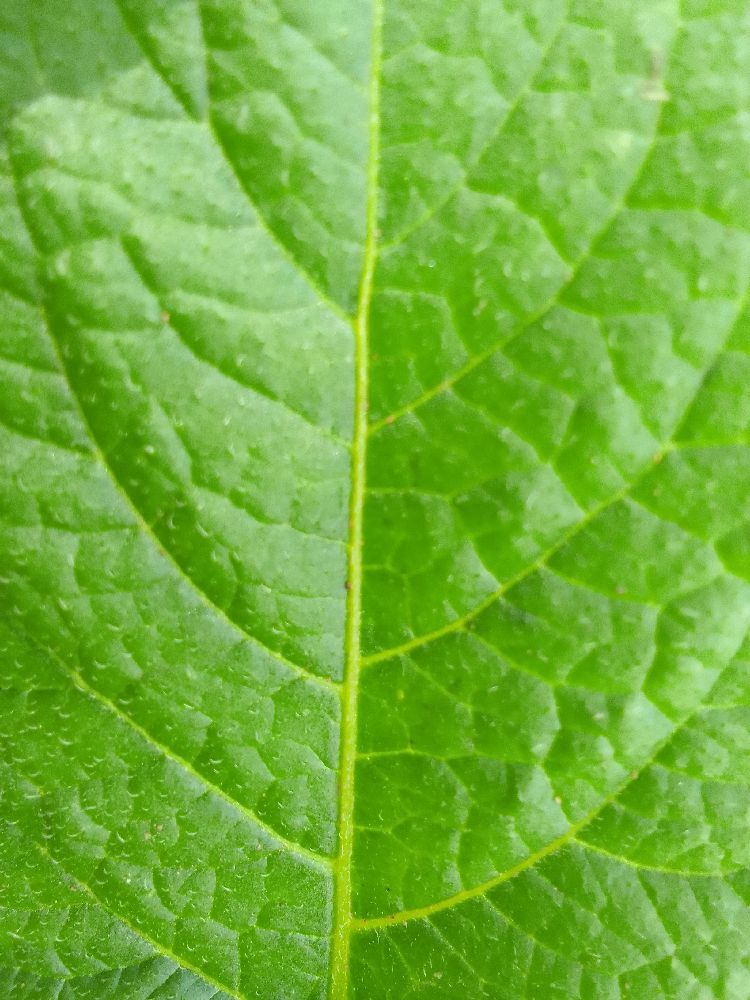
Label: Healthy